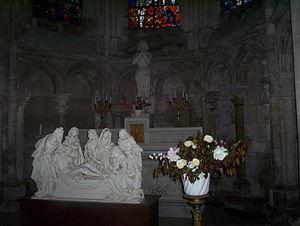
La cathédrale Saint-Julien est un édifice religieux situé dans la ville du Mans, dans la Sarthe. Elle est le symbole du diocèse et de l'évêché du Mans où siège l’évêque de la ville. Elle est l’un des plus grands édifices de l’époque gothique-romane de France et un cas unique dans l’Ouest. Elle est un témoignage médiéval du style architectural du gothique angevin.